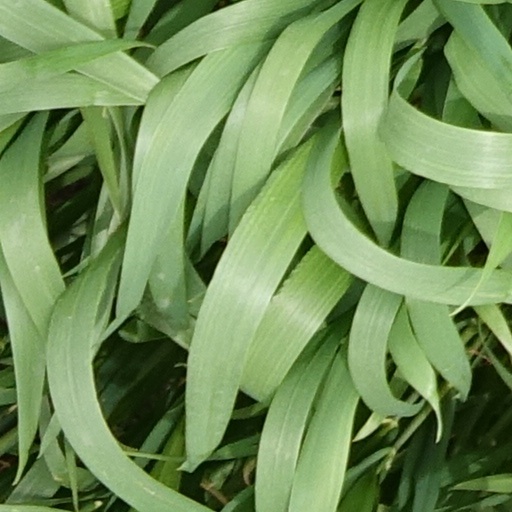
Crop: wheat